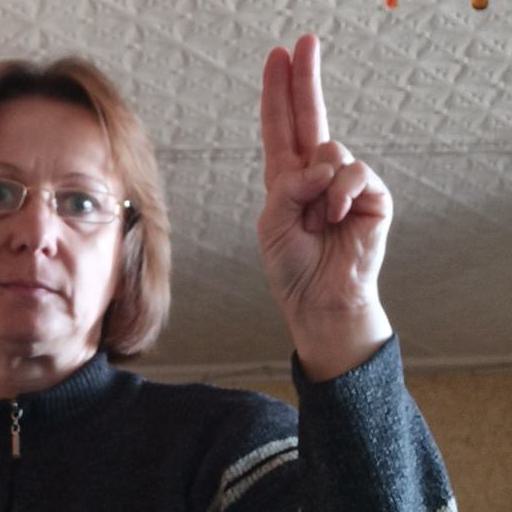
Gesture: two_up